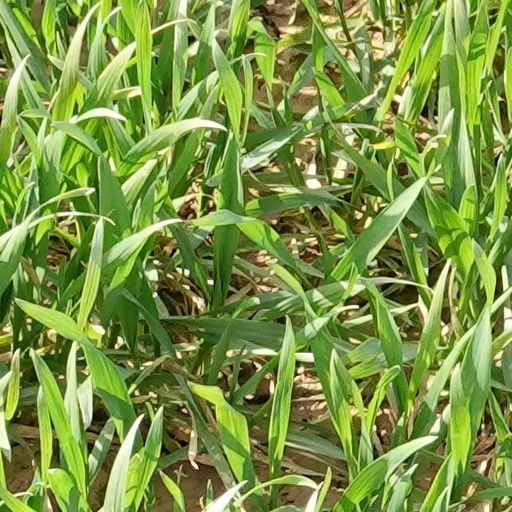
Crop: wheat